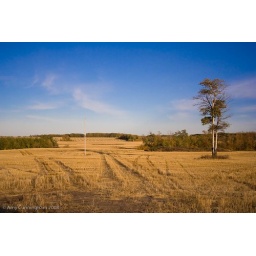
tree in field